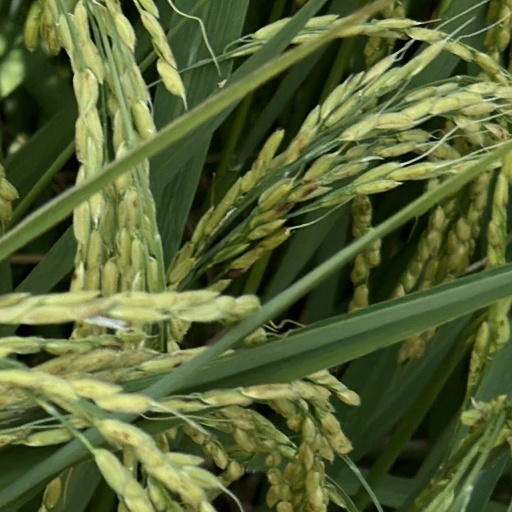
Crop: rice